Answer in natural language. Is blue tartanpatterned dog bed further away or in front of abstract painting in a black frame? Choose between the following options: in front or further away
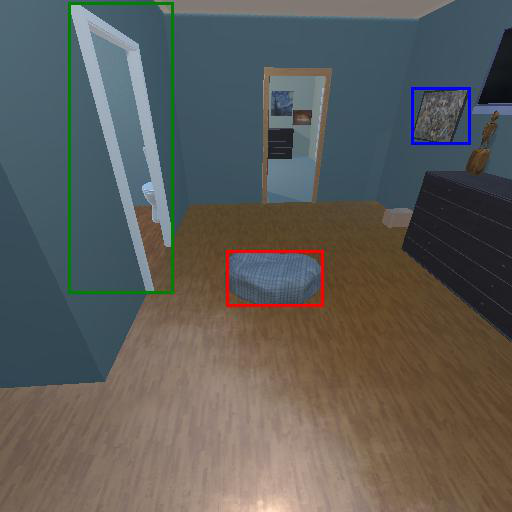
<answer>in front</answer>